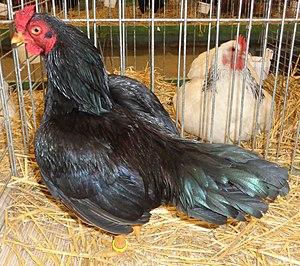
Coq combattant
Le « Combattant indien » est une race de poule domestique qui, en dépit de son nom, est d'origine anglaise. On l'appelle aussi en anglais « Poulet des Cornouailles ».